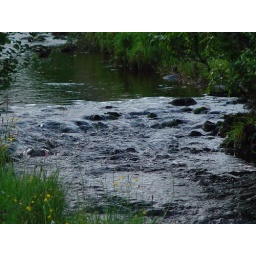
Its just water under the bridge in Leitrim, Ireland